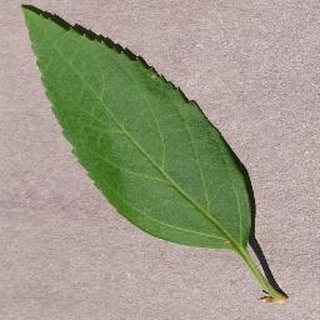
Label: healthy_cherry